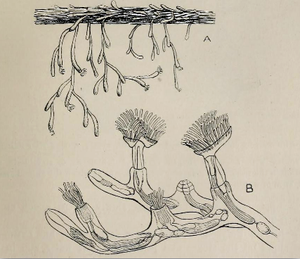
Plumatella repens est un genre de petit bryozoaire d'eau douce de la famille des Plumatellidae.
Plumatella est un genre de bryozoaires de la famille des Plumatellidae.